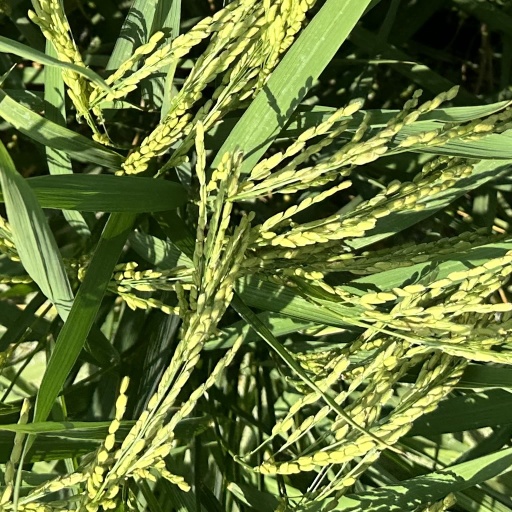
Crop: rice